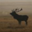
Label: deer